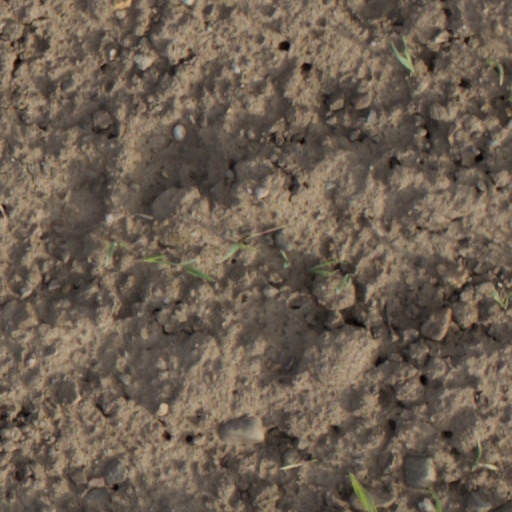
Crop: wheat